The Monster (1994 film)

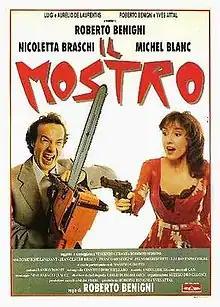
Italian theatrical release poster

The Monster (Italian: "Il mostro") is a 1994 Italian comedy film, starring Roberto Benigni as a man who is mistaken by police profilers for a serial killer due to a misunderstanding of the man's strange behavior. This film was, at the time it came out, the highest-grossing film in Italy, bested later by another Benigni film, "Life is Beautiful".